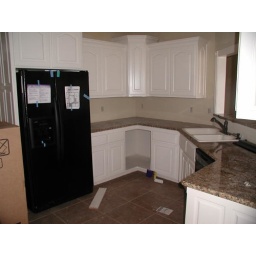
Kitchen. Appliances were just delivered. The stove is in the box on the left.